Southway Bridge

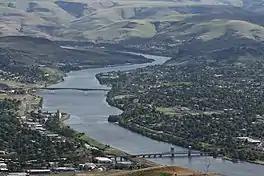
The Southway Bridge near the center of the photograph, with the blue Interstate Highway Bridge at the bottom of the photo

The Southway Bridge is a highway bridge spanning the Snake River between Clarkston, Washington, and Lewiston, Idaho. It connects Fleshman Way in Clarkston with Bryden Canyon Road in Lewiston, and provides residents of the Lewiston Orchards with access to State Route 129, as well as providing Clarkston residents with access to the Lewiston–Nez Perce County Airport. The bridge was opened to traffic on August 3, 1982, at a cost of $21 million, after several delays due to repairs. The Bryden County Road project linking the bridge to the Lewiston Orchards was completed in 1999.